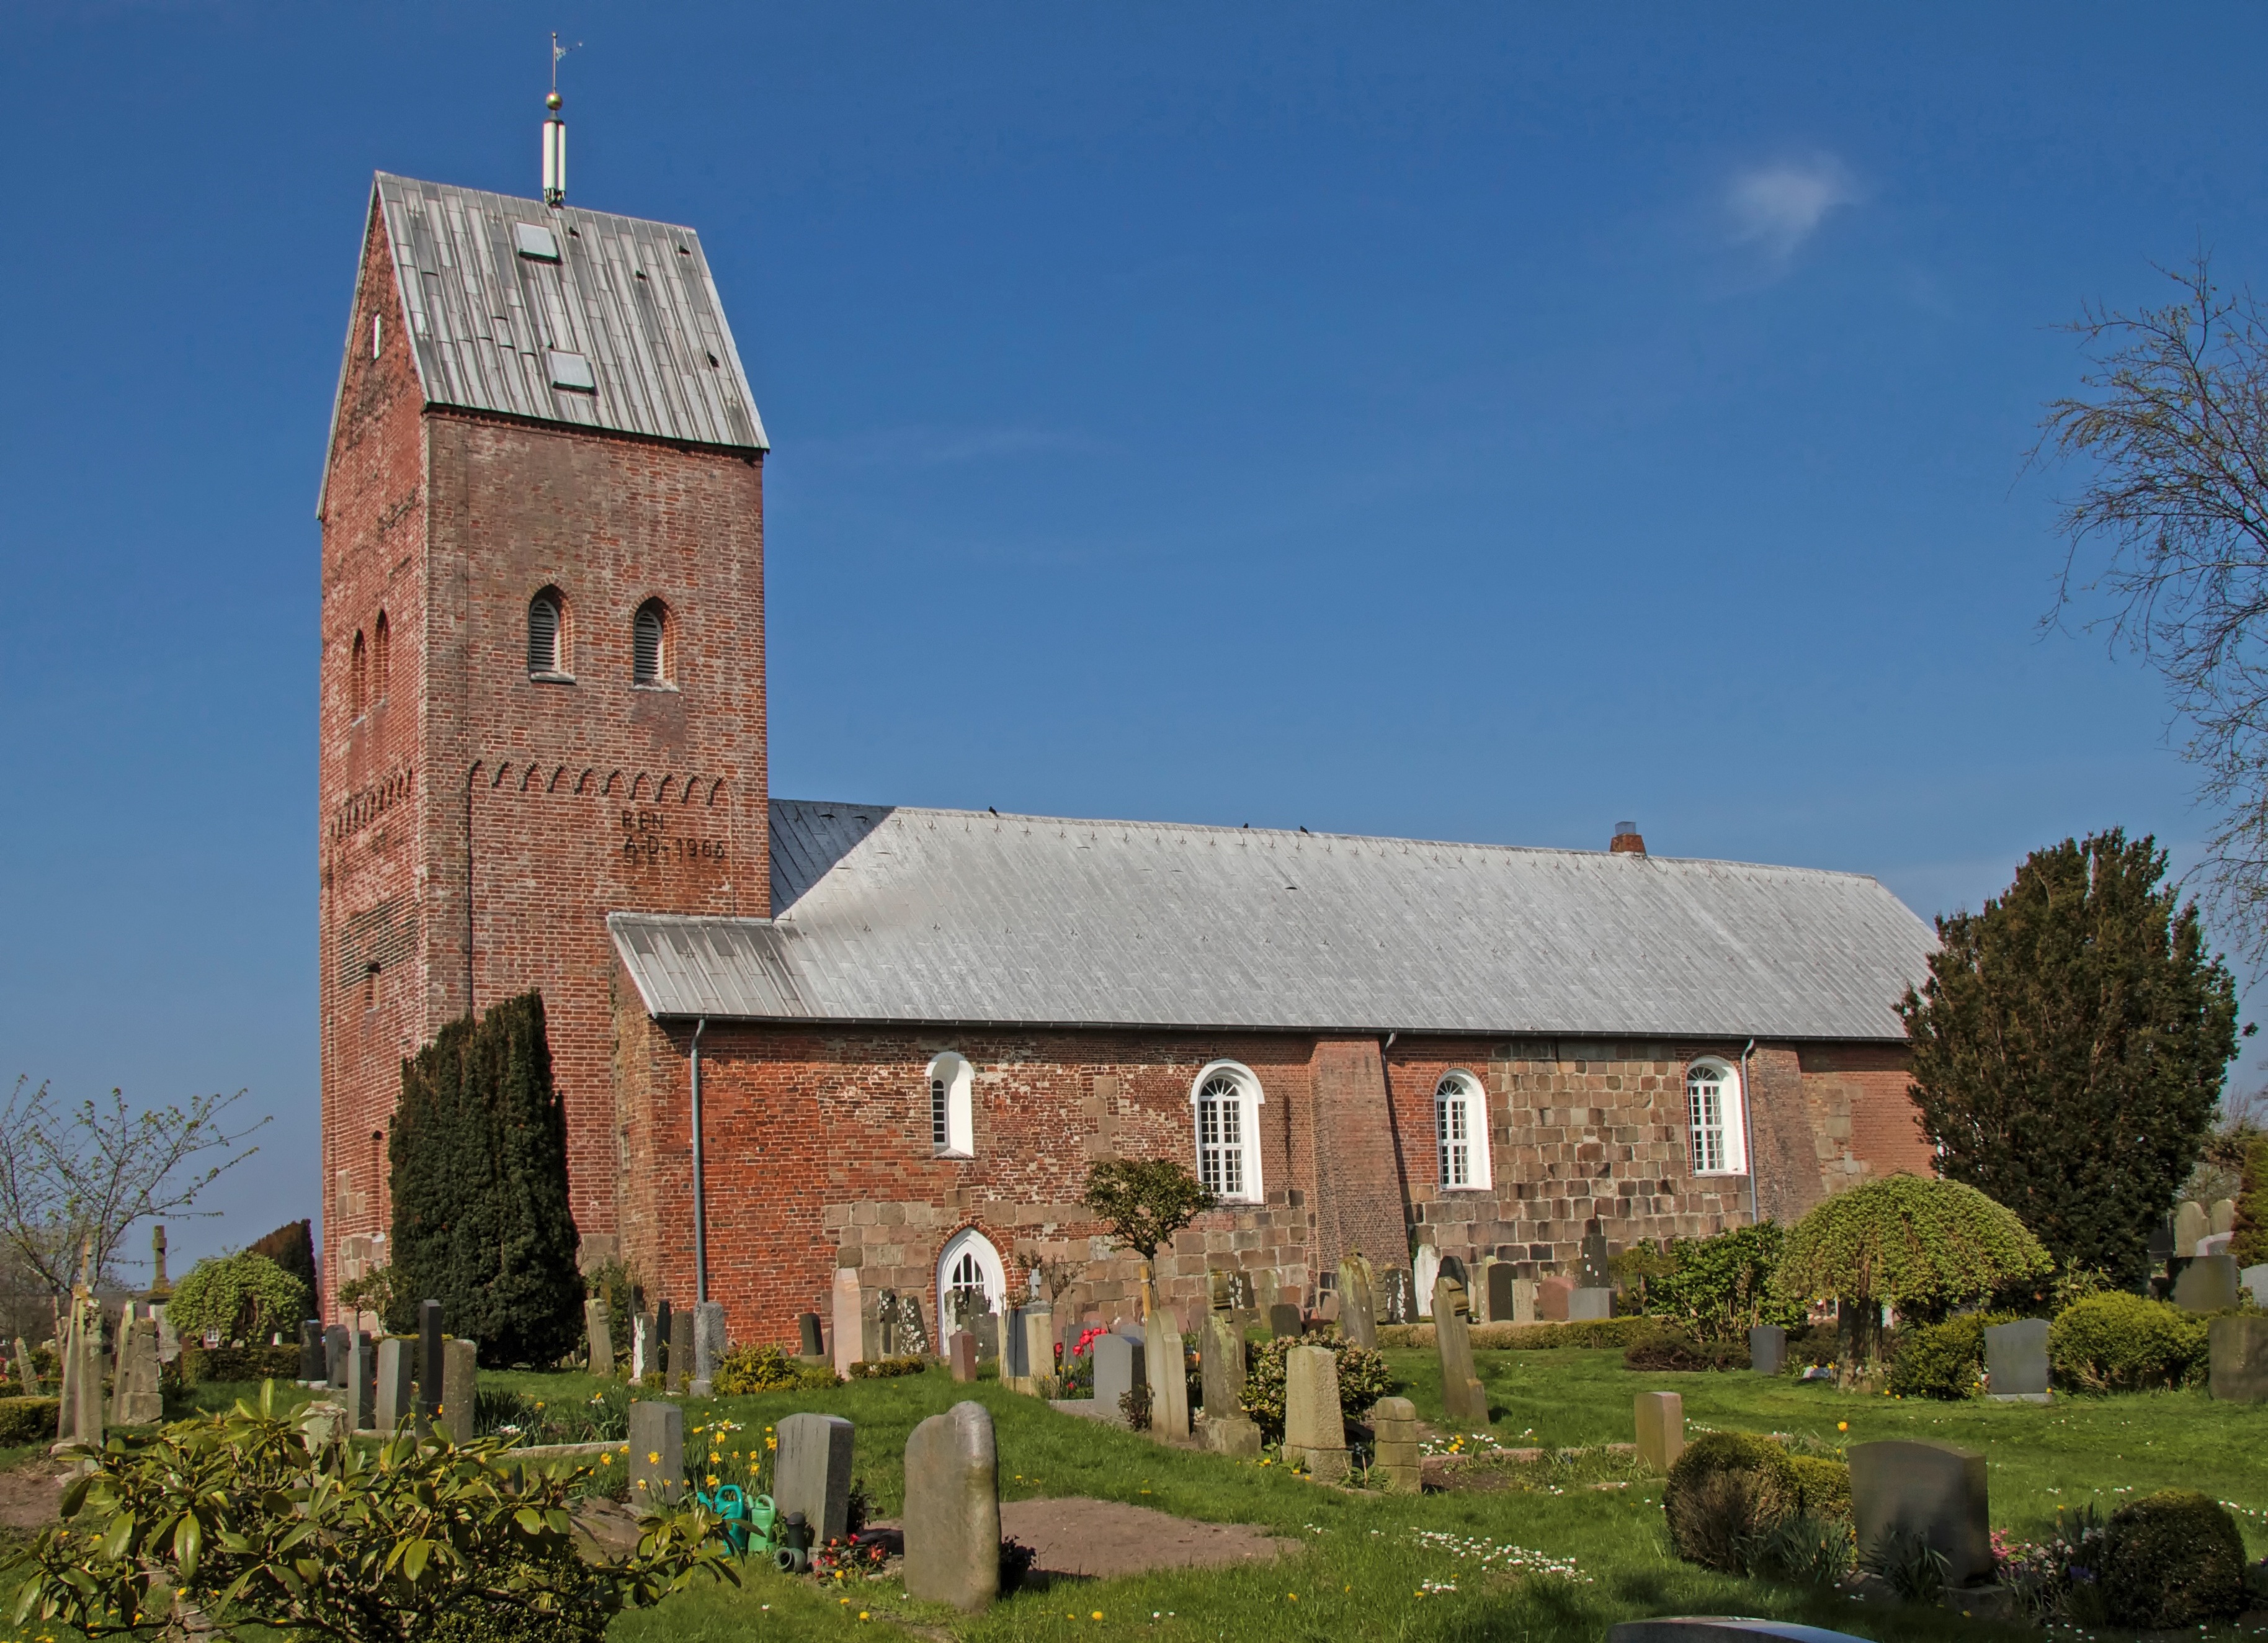
building, chateau, church, chapel, place of worship, monastery, estate, north sea, wadden sea, rural area, nordfriesland, f hr, st laurenti, s derende, spanish missions in california